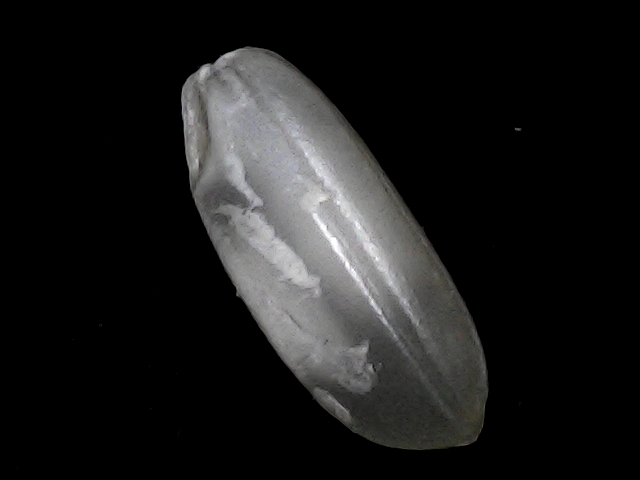
Rice variety: BRRI74